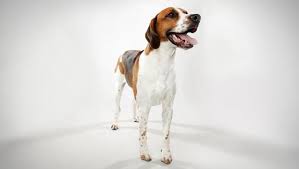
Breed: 223-n000074-English_foxhound